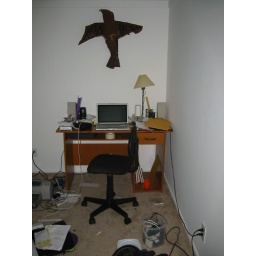
painted paper bird by jamie